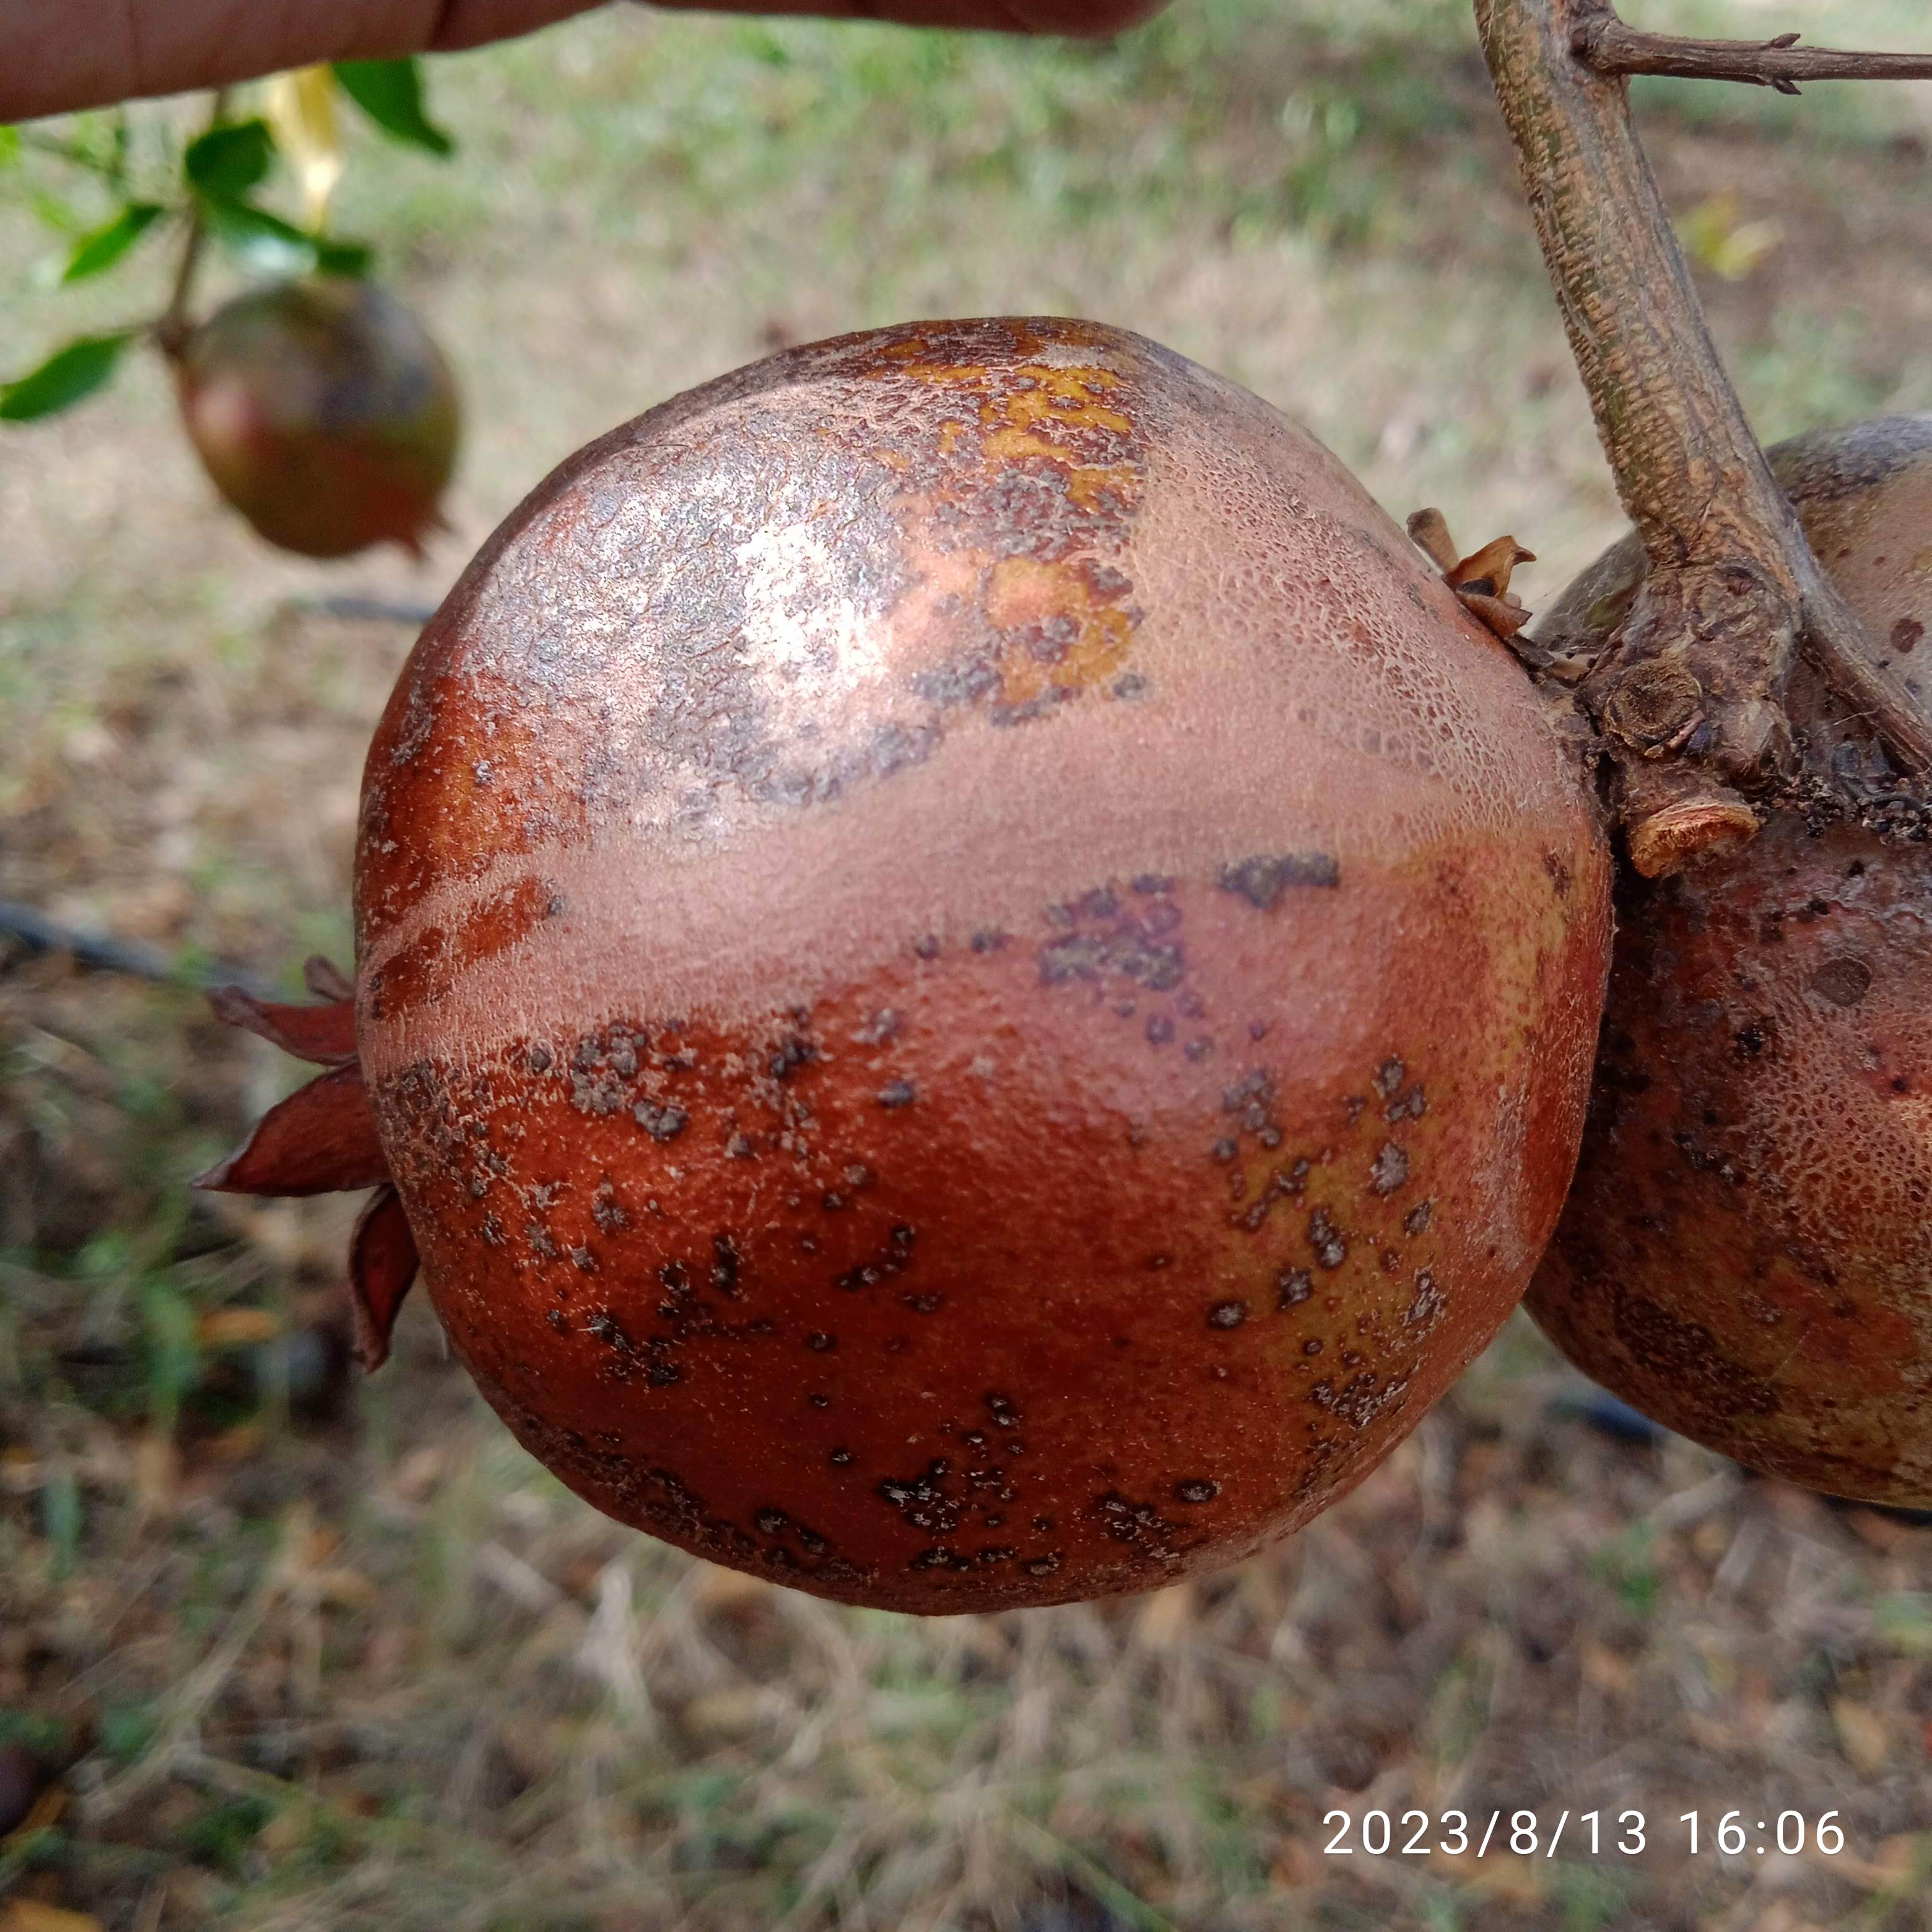
Label: Cercospora